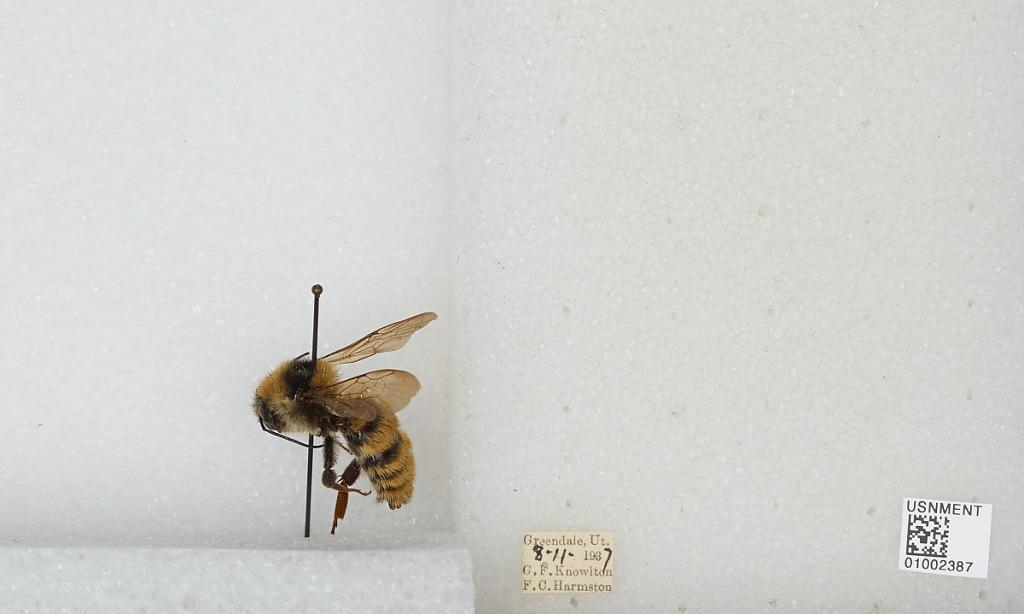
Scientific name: Bombus (Subterraneobombus) appositus Cresson
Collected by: G. Knowlton & F. Harmston
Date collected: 1937-8-11
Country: United States
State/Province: Utah
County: Daggett
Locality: Greendale
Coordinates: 40.8833, -109.492